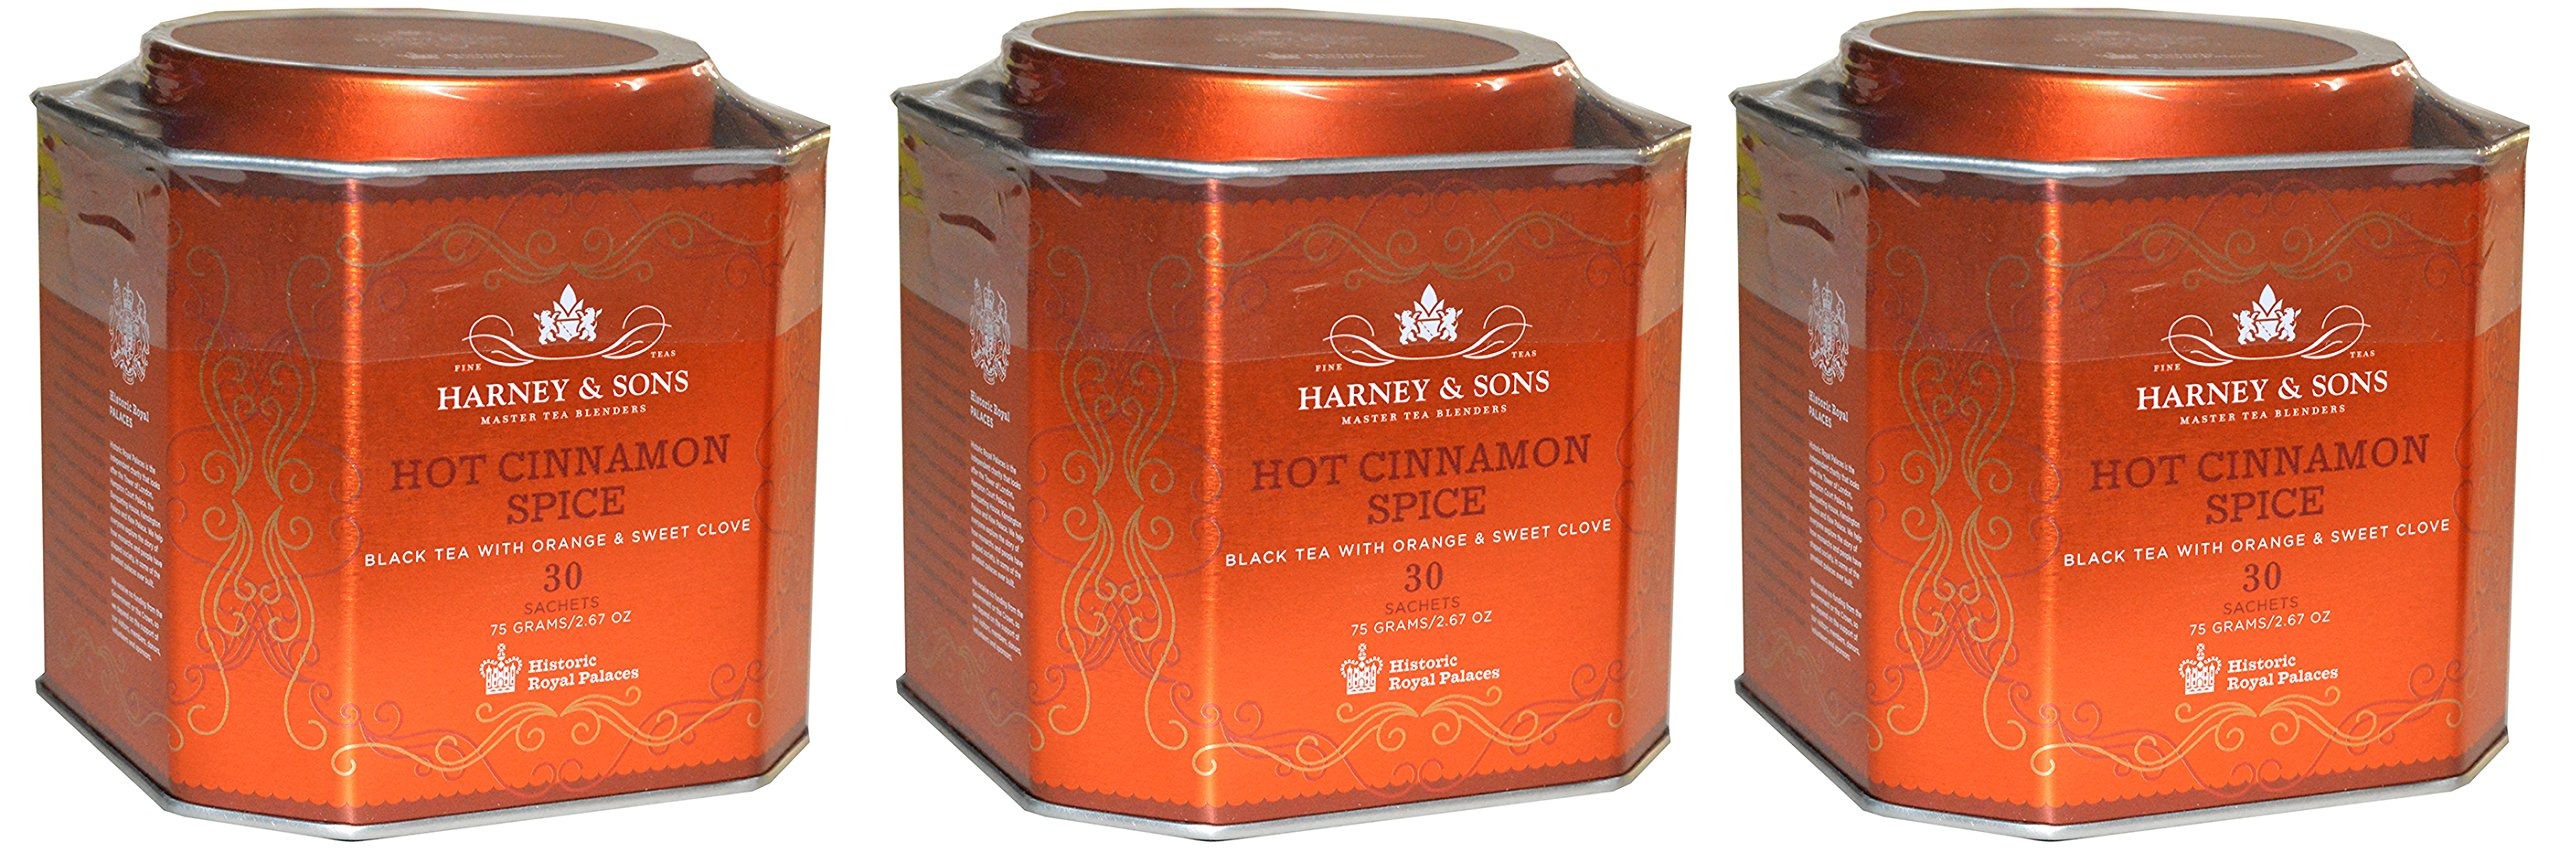
Item Name: Harney & Sons Hot Cinnamon Spice Tea - 30 Tea Sachets (Pack of 3) - Black Tea with Oranges & Sweet Cloves
Value: 8.01
Unit: Ounce

Price: 13.29